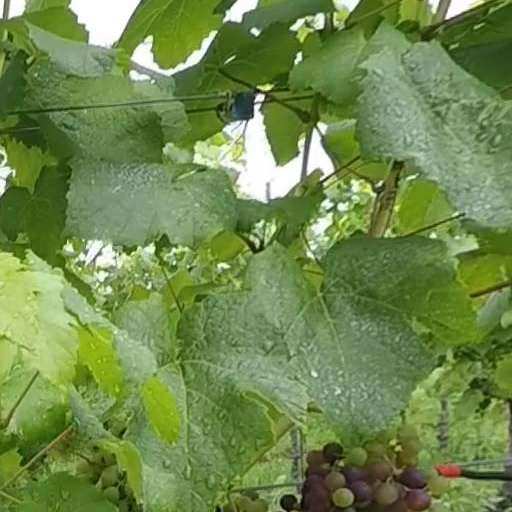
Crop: grape